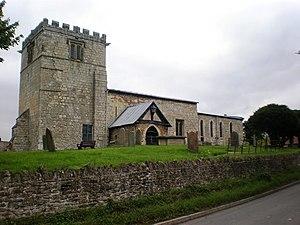
Goodmanham est un village et une paroisse civile du Yorkshire de l'Est, en Angleterre. Il est situé à 3 km au nord-est de la ville de Market Weighton. Au moment du recensement de 2011, il comptait 244 habitants.